Palace of Nations

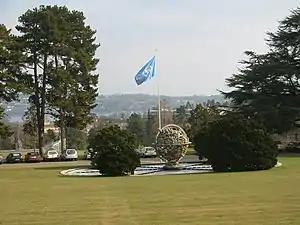
Ariana Park with Lake Geneva in the background

The Palace is located in Ariana Park, which was bequeathed to the City of Geneva in 1890 by , on two conditions: i.e., that the park always remain accessible to the public and that he be buried in the park. The park also contains a 1668 chalet.